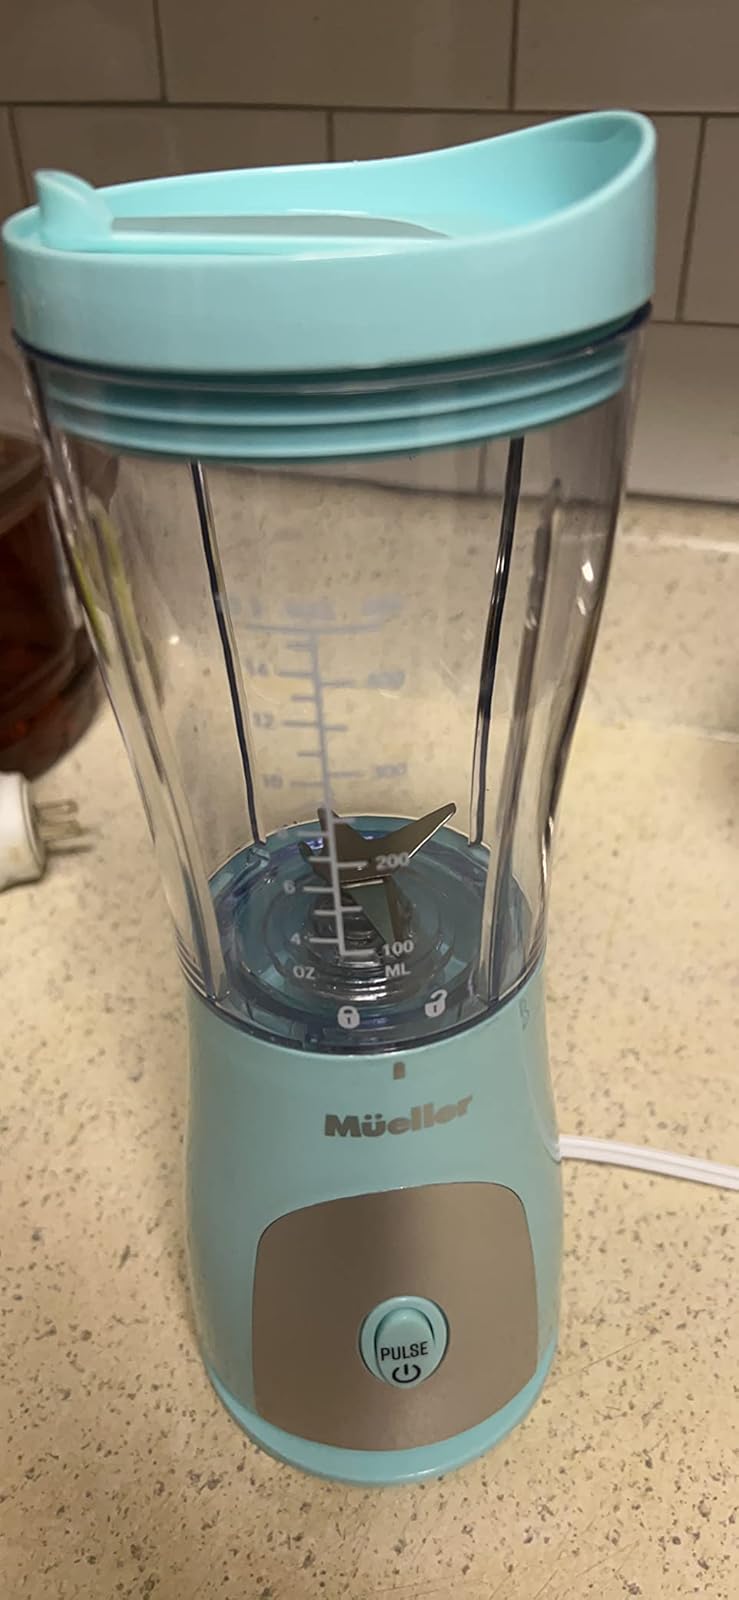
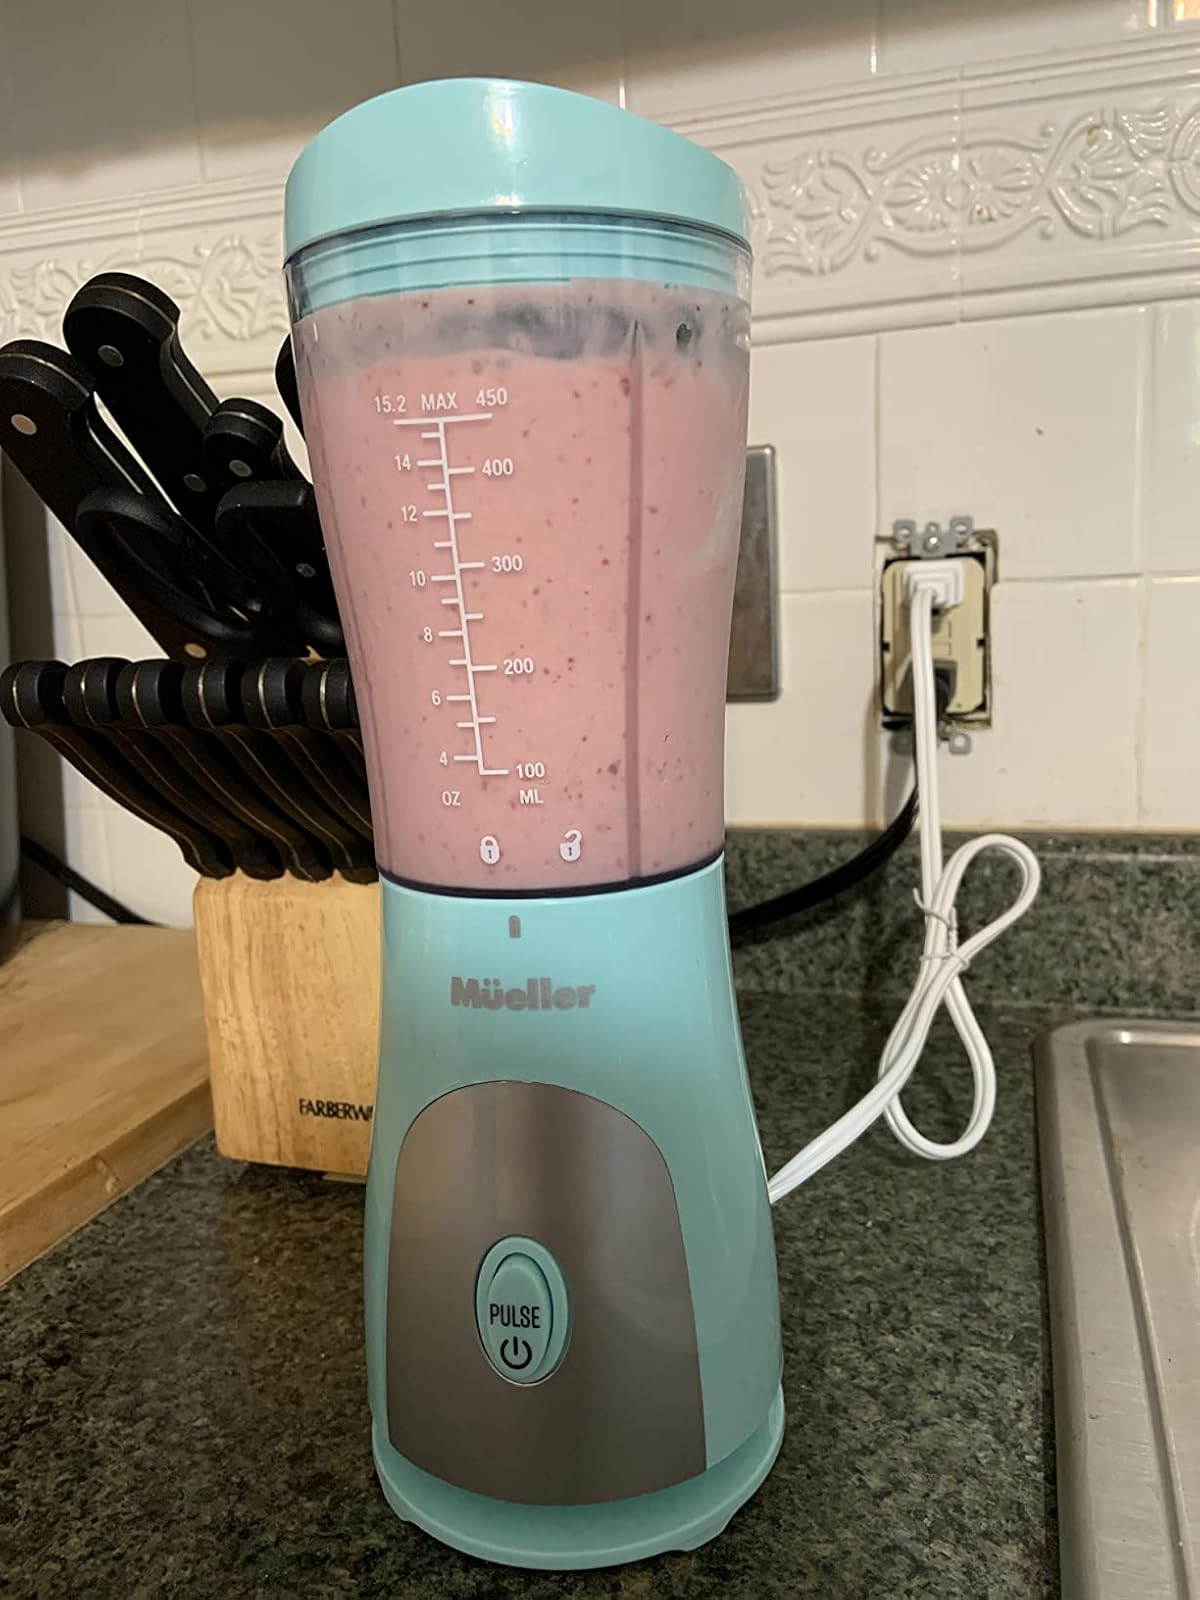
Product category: items_blender
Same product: yes